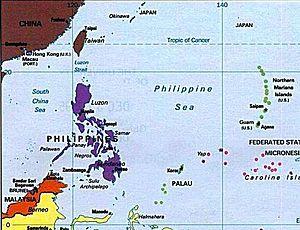
La mer des Philippines est une partie de l'océan Pacifique située entre les Philippines, Taïwan, le Japon, les îles Mariannes et le nord-est de l'Indonésie.